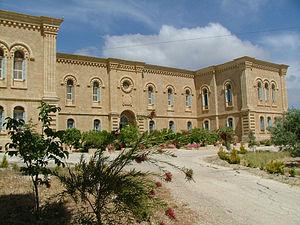
Denis Buzy, né le 22 mars 1883 à Bénéjacq et mort le 21 mai 1965 à Bethléem, est un exégète, archéologue et missionnaire catholique français qui fut supérieur général de la Société des Prêtres du Sacré-Cœur de Bétharram de 1935 à 1958.
Les prêtres du Sacré-Cœur de Jésus de Bétharram, également appelés les bétharramites, ou simplement Pères de Bétharram, forment un institut de vie consacrée catholique fondée en 1832 à Bétharram, à quelques kilomètres de Lourdes, par saint Michel Garicoïts. Elle est dirigée par un Argentin depuis 2017, le P. Gustavo Agín. Cette congrégation est en voie d'extinction en France où elle est née et où elle était très présente dans le Sud-Ouest.